2012–13 Yeovil Town F.C. season

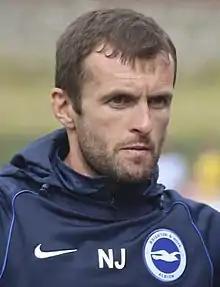
Player-coach Nathan Jones departed after seven years with the club.

The 2011–12 season was the club's seventh consecutive in the third tier of the English football league system, it was Terry Skiverton's third full season in charge as manager. Yeovil started the season slowly winning only two of their first ten matches and picking up only 8 points, the sluggish form continued and by the middle of October they had slipped to the foot of the table with just 11 points from 15 matches. Two consecutive victories over Hartlepool United and Notts County were followed with the embarrassment of their FA Cup second round home replay defeat against Conference National side Fleetwood Town. With two defeats over Christmas and a draw against relegation rivals Exeter City in early January, Yeovil were still in the bottom four having picked up 21 points from 24 matches. On 9 January 2012, the club announced the return of Gary Johnson as manager and the demotion of Skiverton to the role of assistant manager. Johnson transformed Yeovil's form as they picked up 25 points from a possible 36 and the club briefly entered the top half of the table in March, with a brief blip in form in April when the club suffered their record Football League defeat 0–6 at home to Stevenage but the club secured their League One status with two matches to spare and finished the season in 17th position with 54 points from 46 matches.